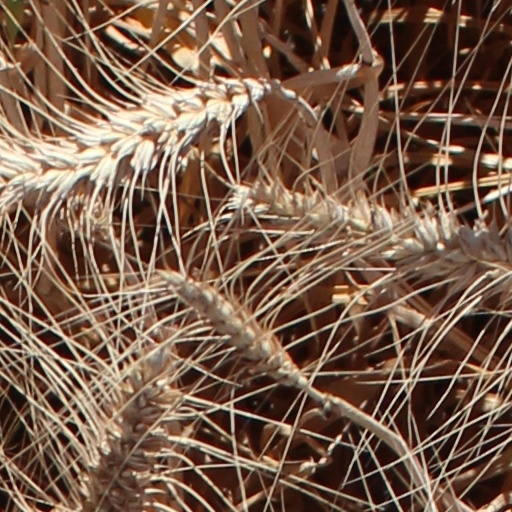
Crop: wheat